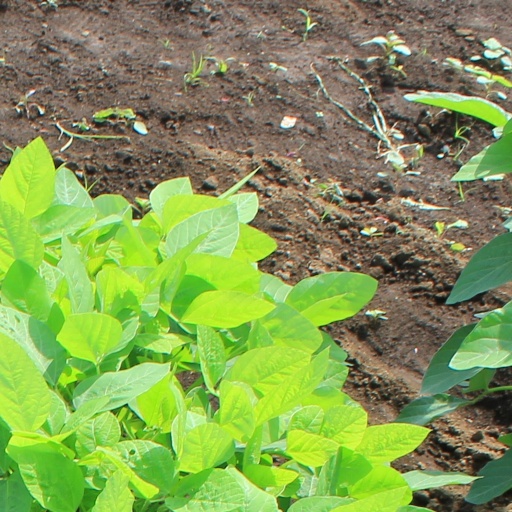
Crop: soybean